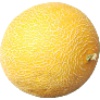
Label: Cantaloupe 1